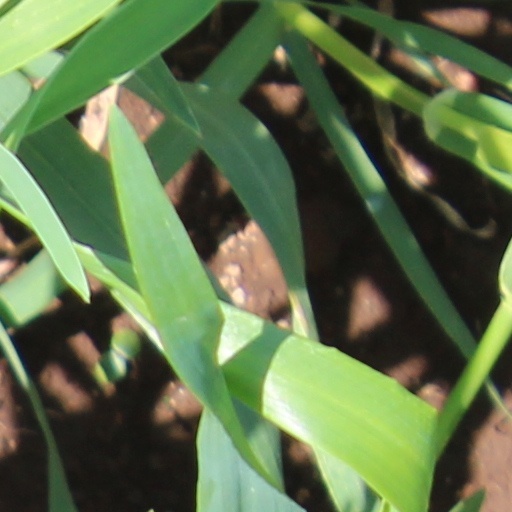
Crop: wheat